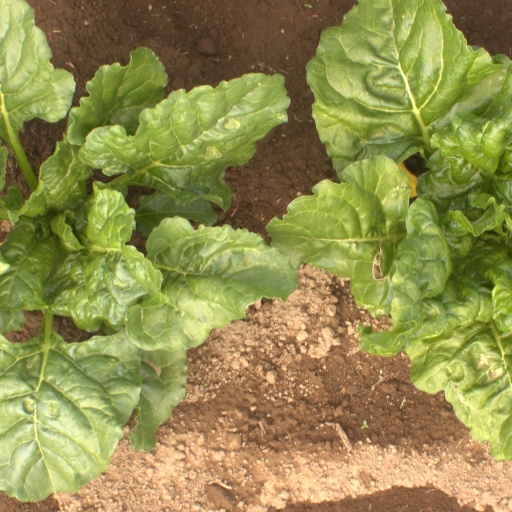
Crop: sugar beet